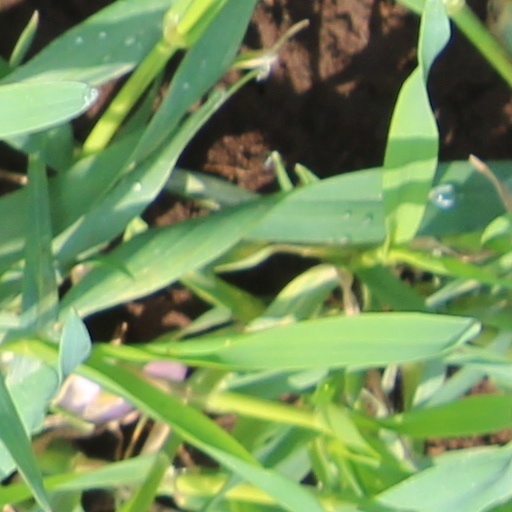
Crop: wheat